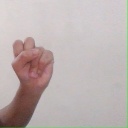
अक्षर: स